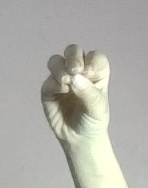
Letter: ha